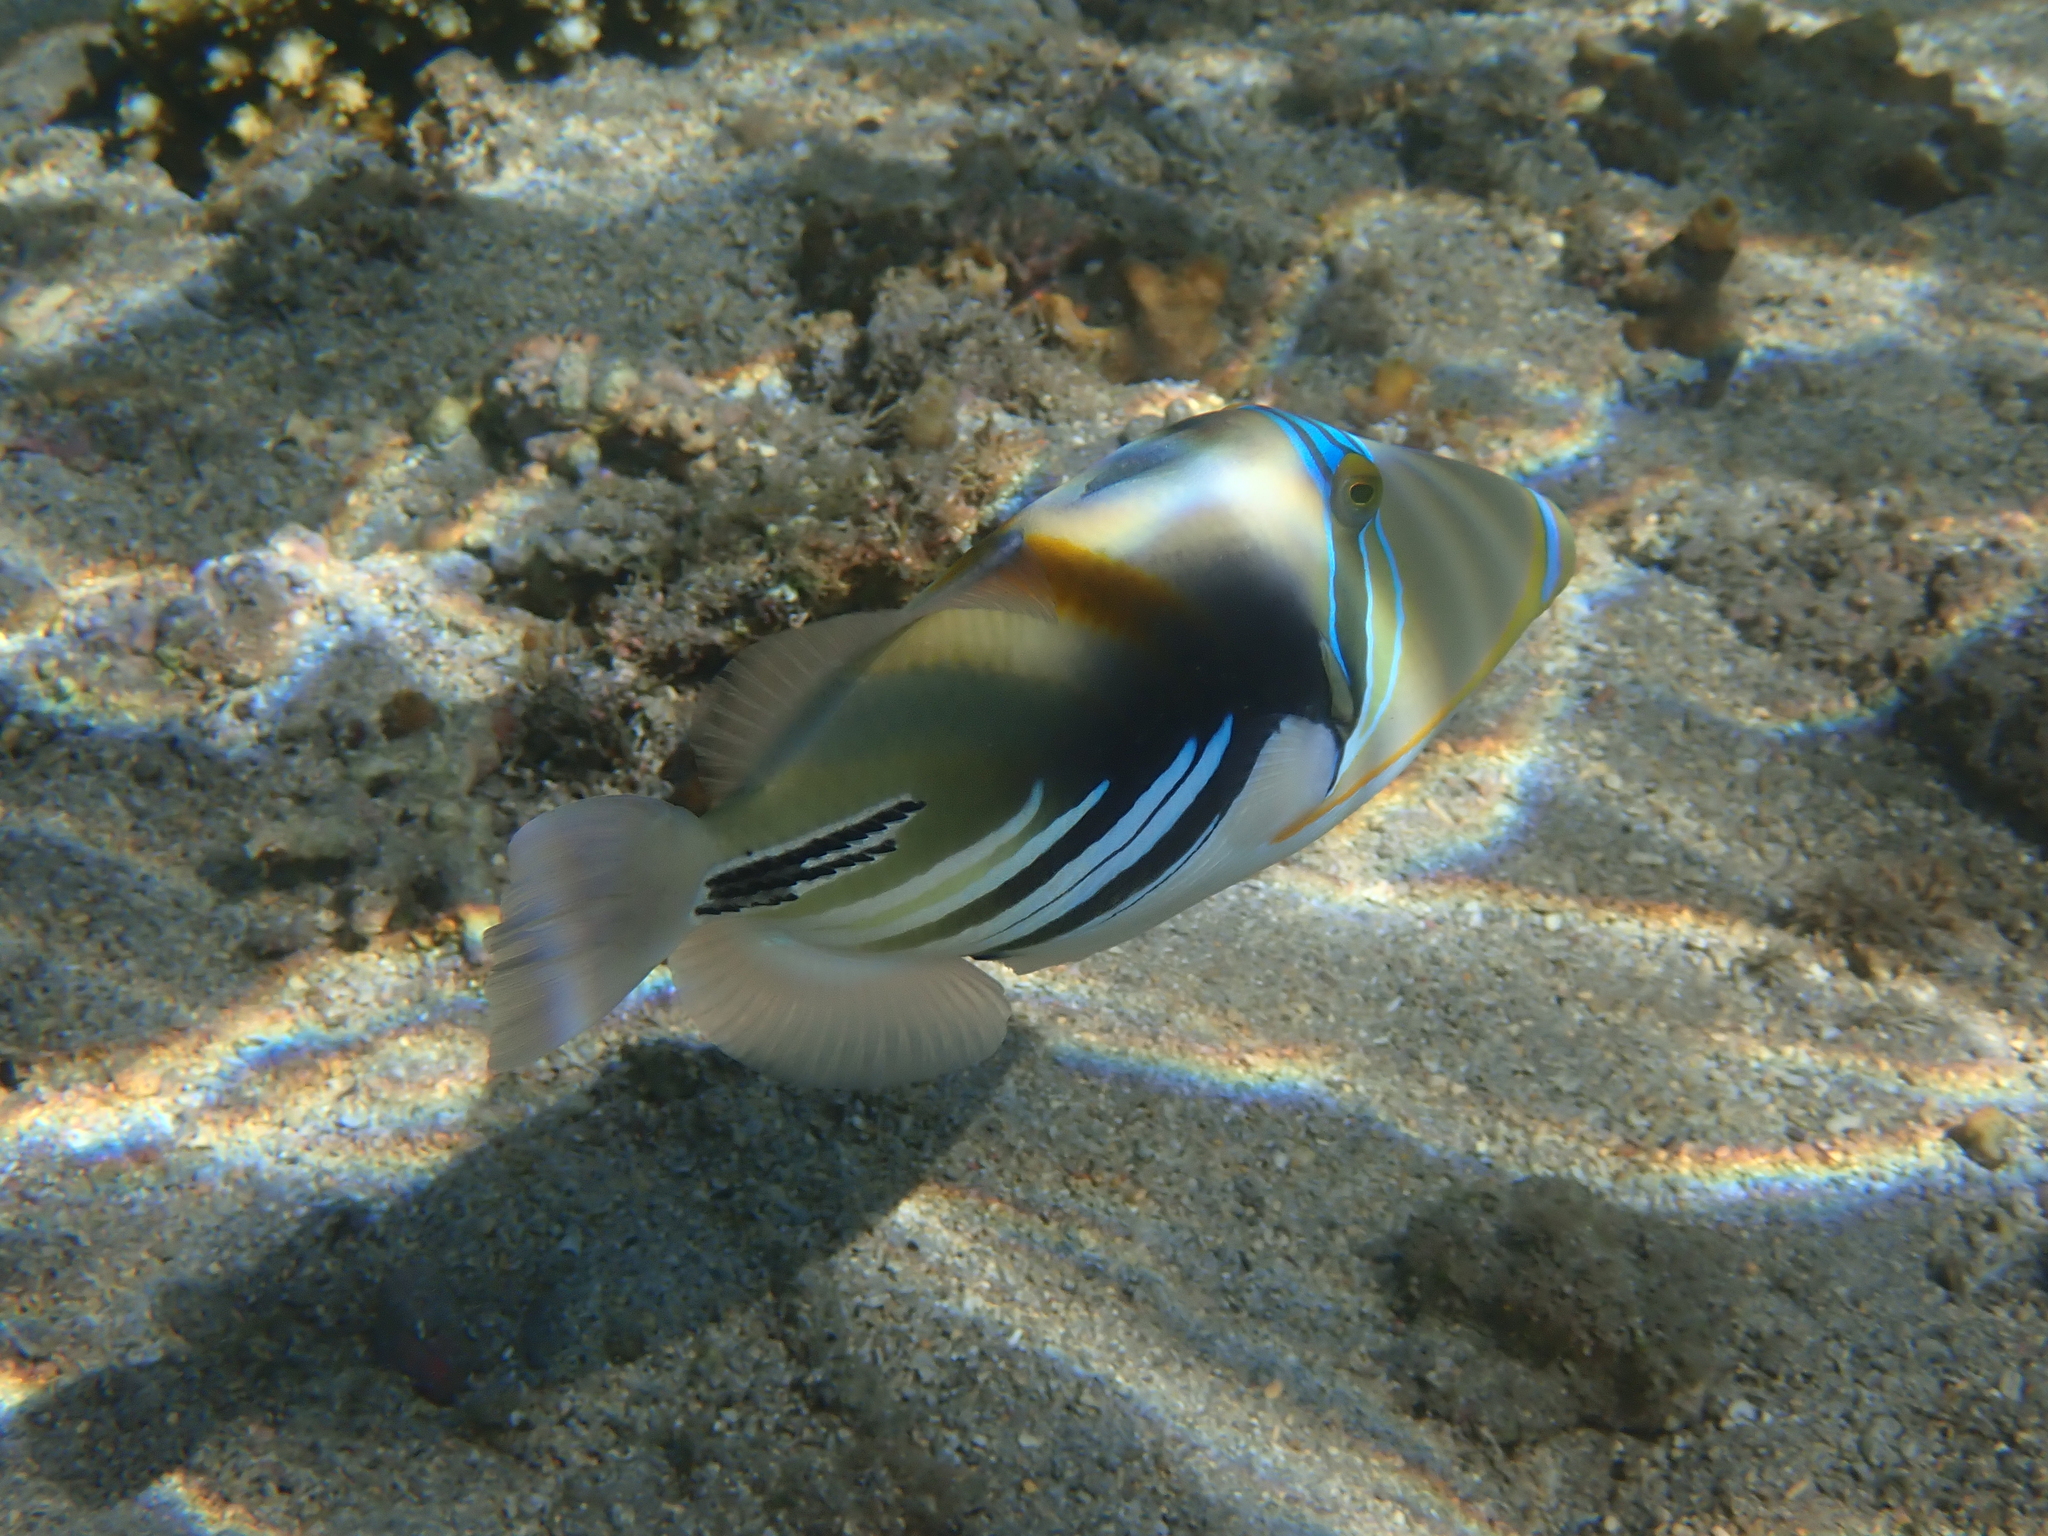
Rhinecanthus aculeatus (Lagoon Triggerfish)